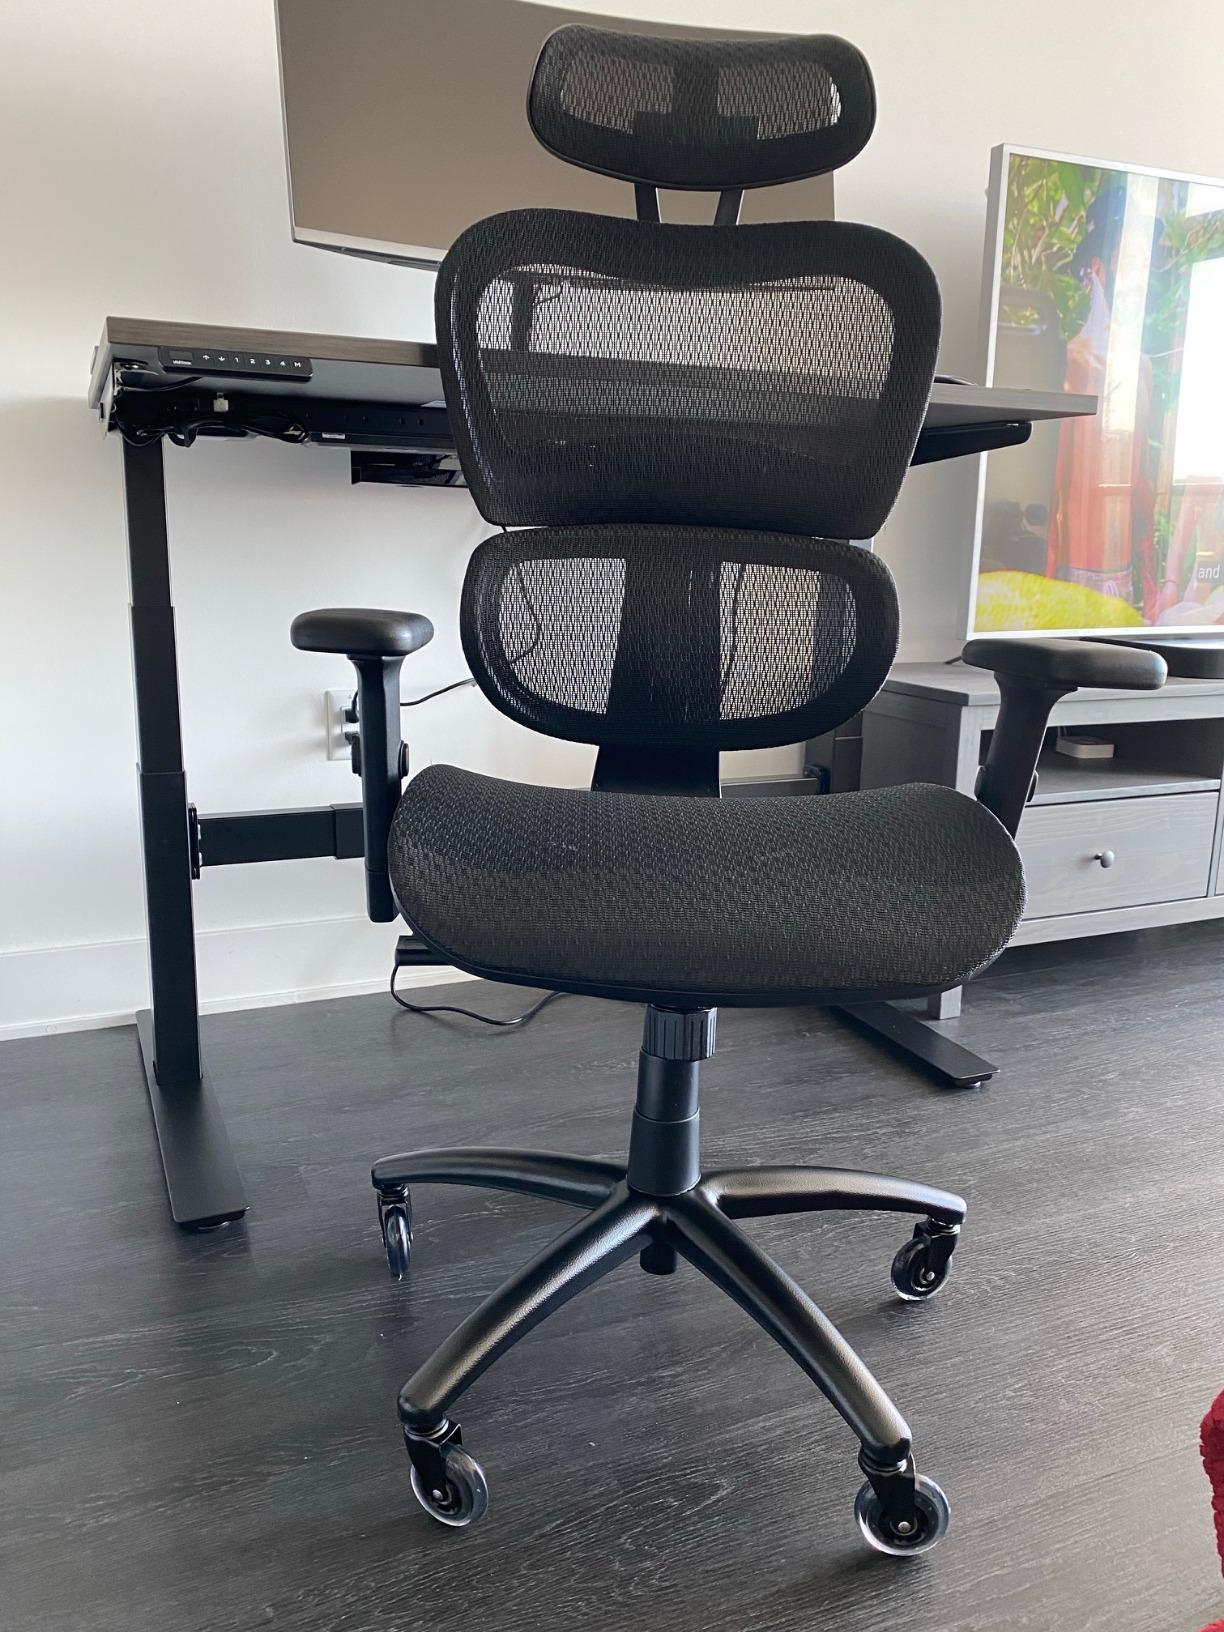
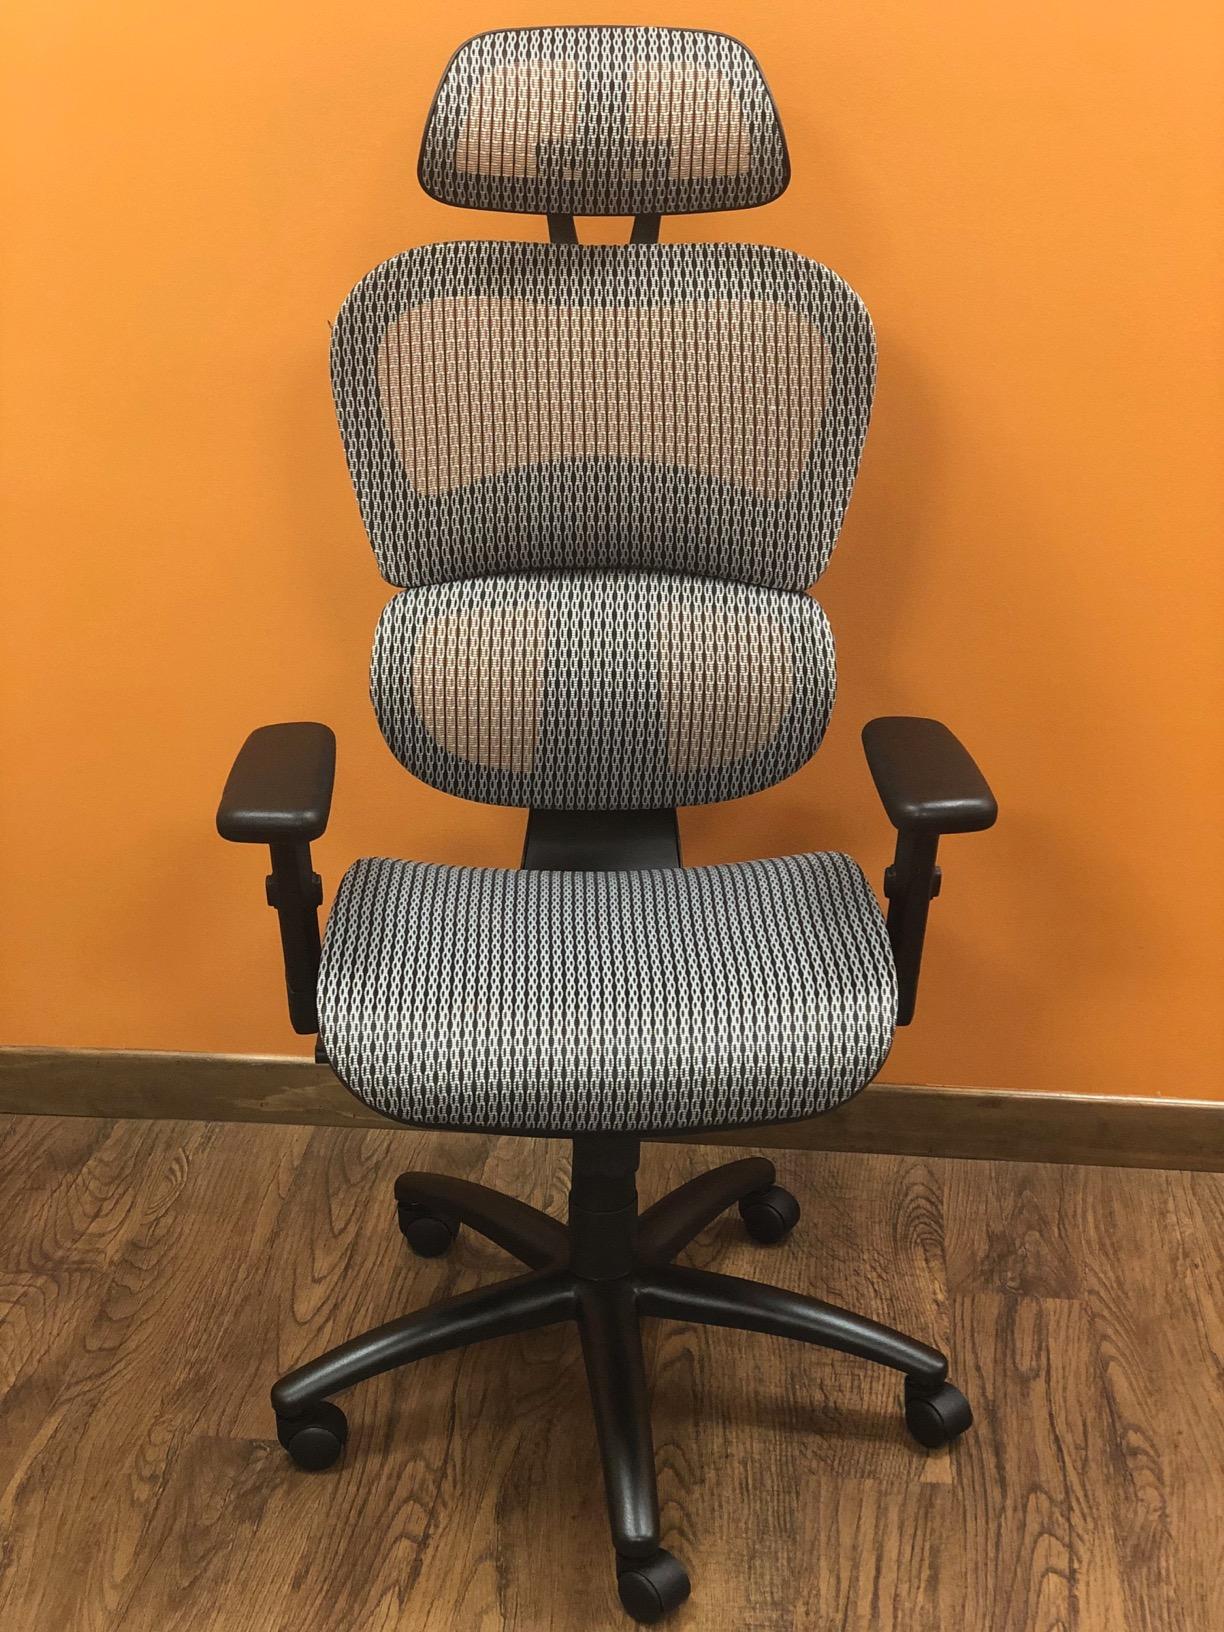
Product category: items_chair
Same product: no